Synziphosurina

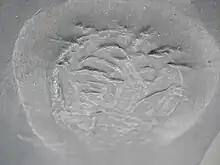
Fossil of "Weinbergina opitzi" with preserved ventral appendages.

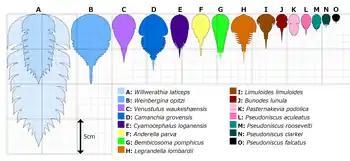
Size comparison of various synziphosurines.

While "Weinbergina" and "Willwerathia" being exceptionally large, most synziphosurines are small arthropods with body length ranging only about a few centimeters long.